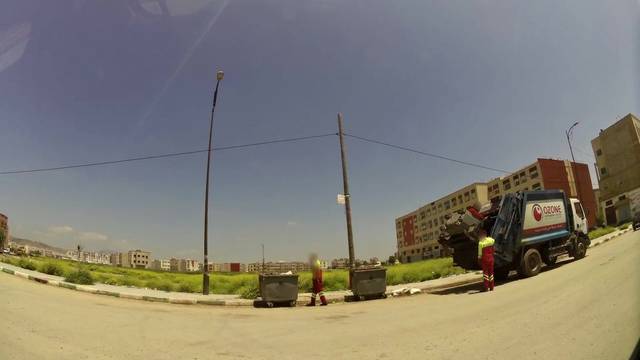
Region: Morocco
Coordinates: 34.034, -5.048